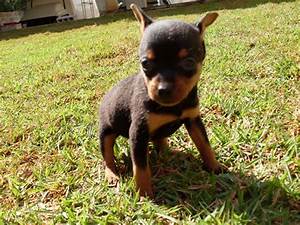
Label: cane